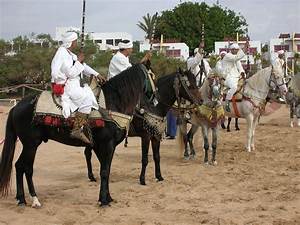
Label: horse